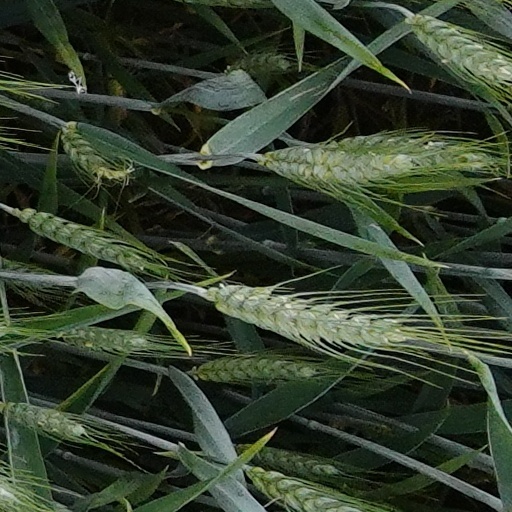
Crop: wheat